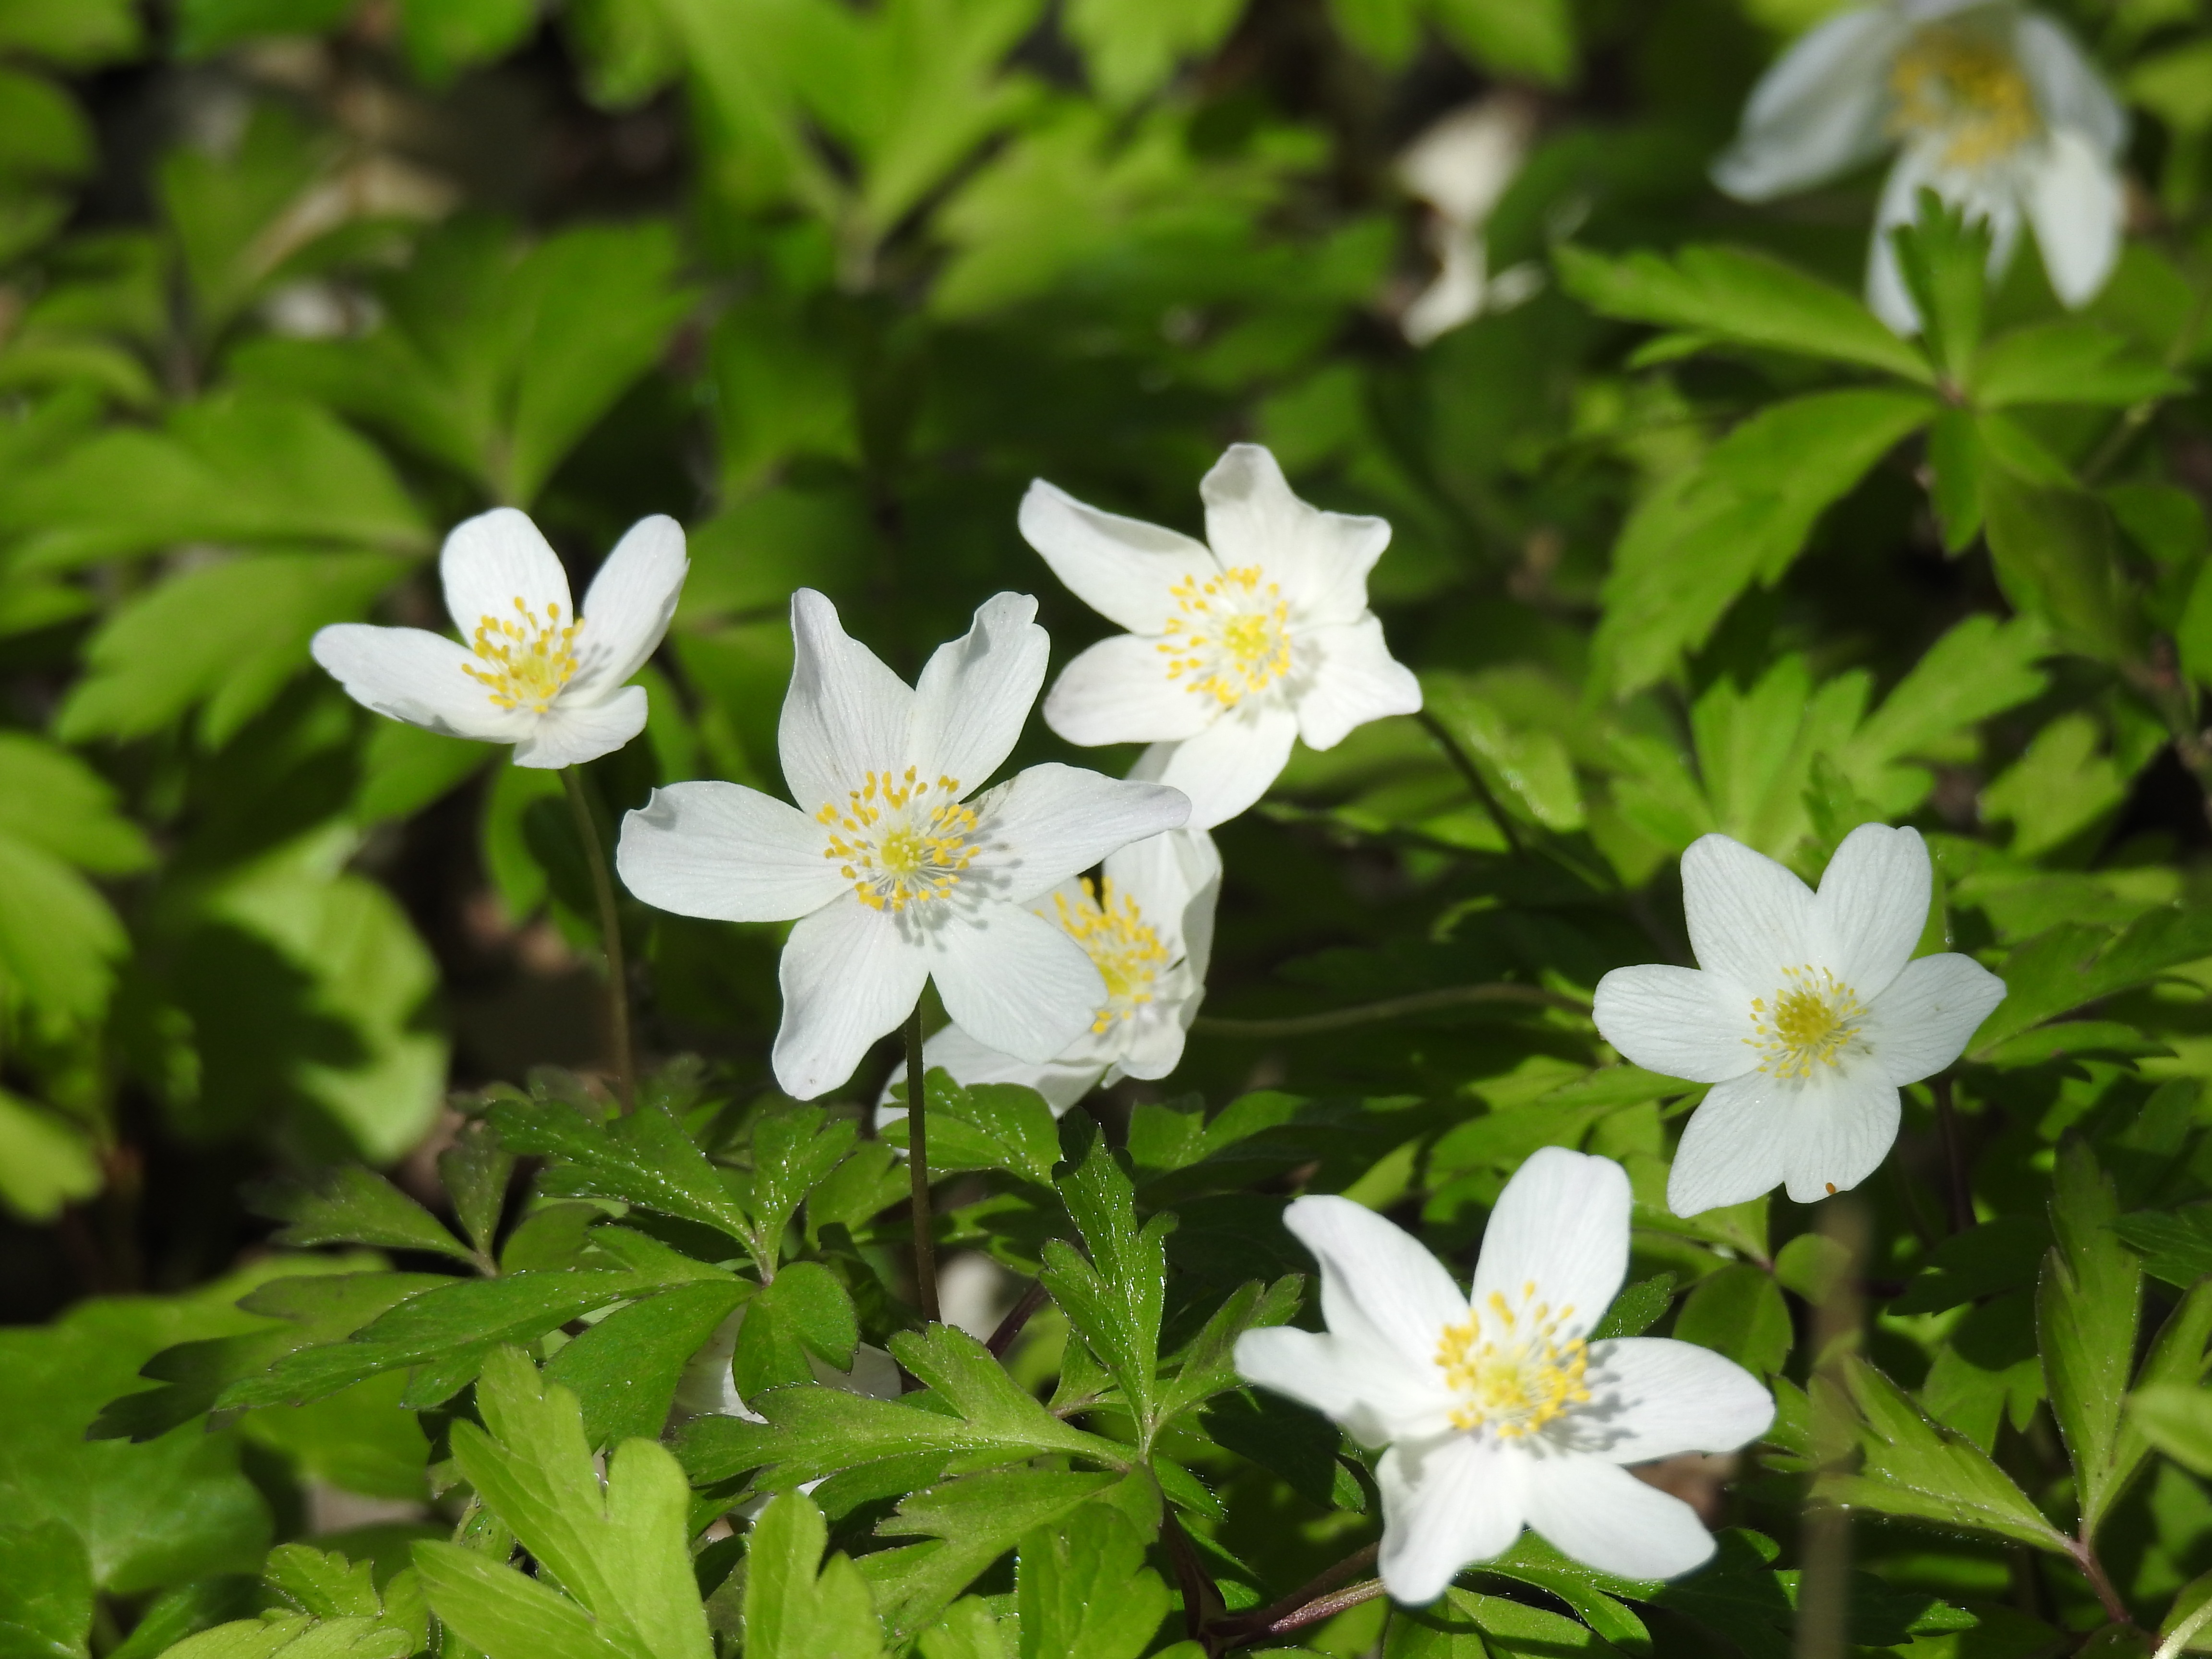
nature, blossom, plant, white, flower, petal, bloom, spring, botany, flora, wildflower, anemone, flowering plant, burnet rose, land plant, colorado blue columbine